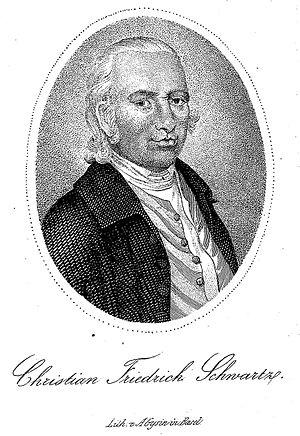
Christian Frederick Schwarz est un missionnaire luthérien allemand en Inde.